Number One Crossbar Switching System

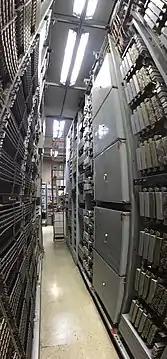
A terminating sender frame (right) contains five senders of either type, revertive pulse, or multifrequency. Several such frames would be present in a full size 1XB office.

Number 1 Crossbar offices made use of complex and versatile originating and terminating senders to communicate within themselves, and to other switching offices. When a subscriber lifted their phone off the hook, they were connected to an originating (also known as a s"ubscriber's") sender. This sender received and registered the dialed digits, communicated with an originating marker to establish the path for the call, and then pulsed the dialed digits forward to the terminating office in whatever format was required. In many cases, No. 1 Crossbar central offices could have in excess of 100 subscriber's senders, as each sender only served one call at a time. When the call setup stage was complete, the sender returned to normal and awaited seizure by another caller.